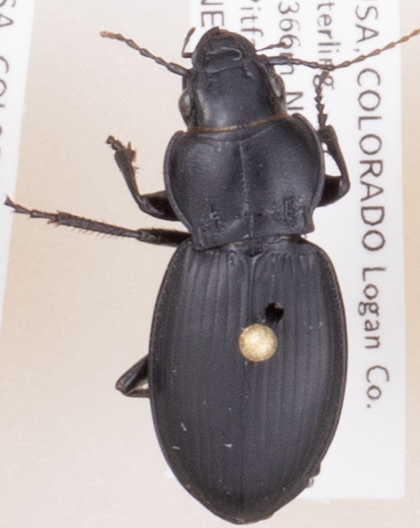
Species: Cyclotrachelus torvus
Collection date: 2018-07-12
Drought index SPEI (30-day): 0.792
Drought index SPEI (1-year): -0.33
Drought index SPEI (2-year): -0.418